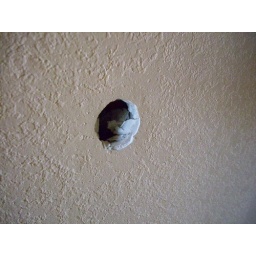
hole from door knob in left bed rm